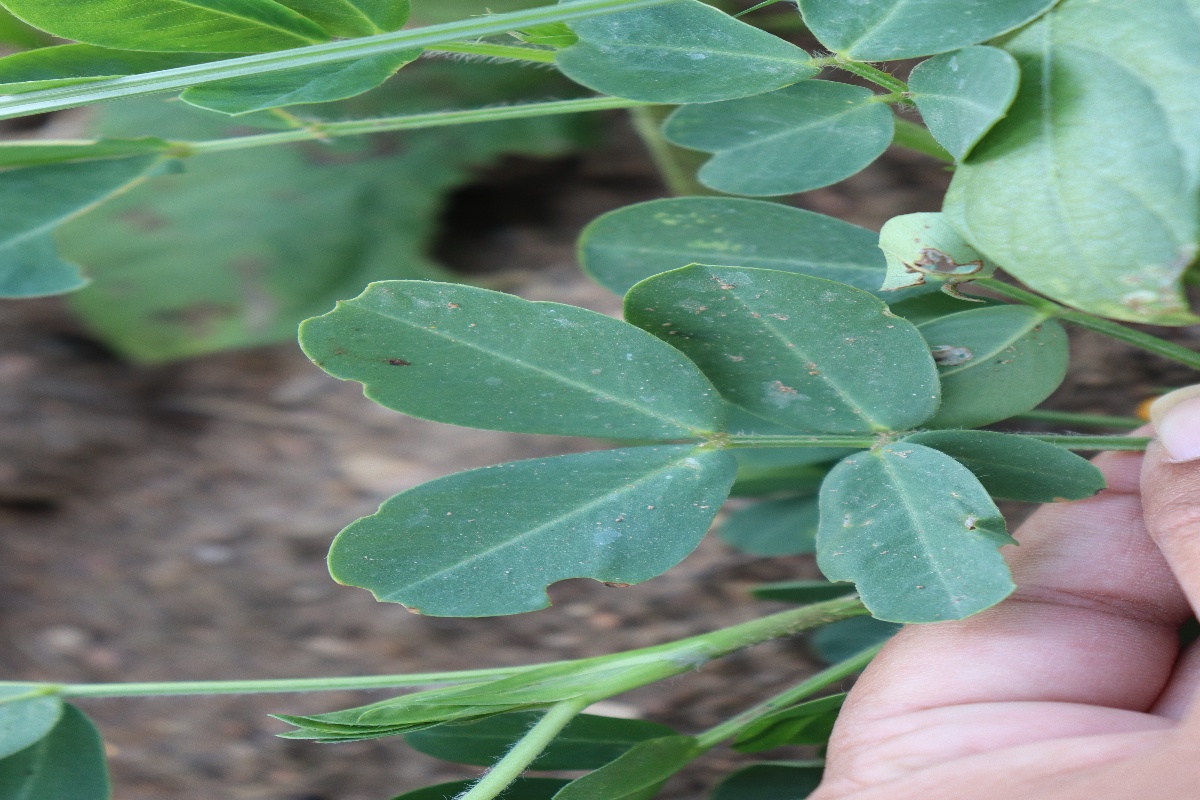
Label: early_leaf_spot